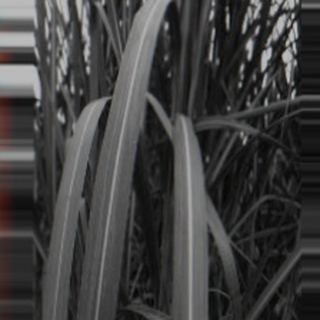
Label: sugarcane_bacterial_blight